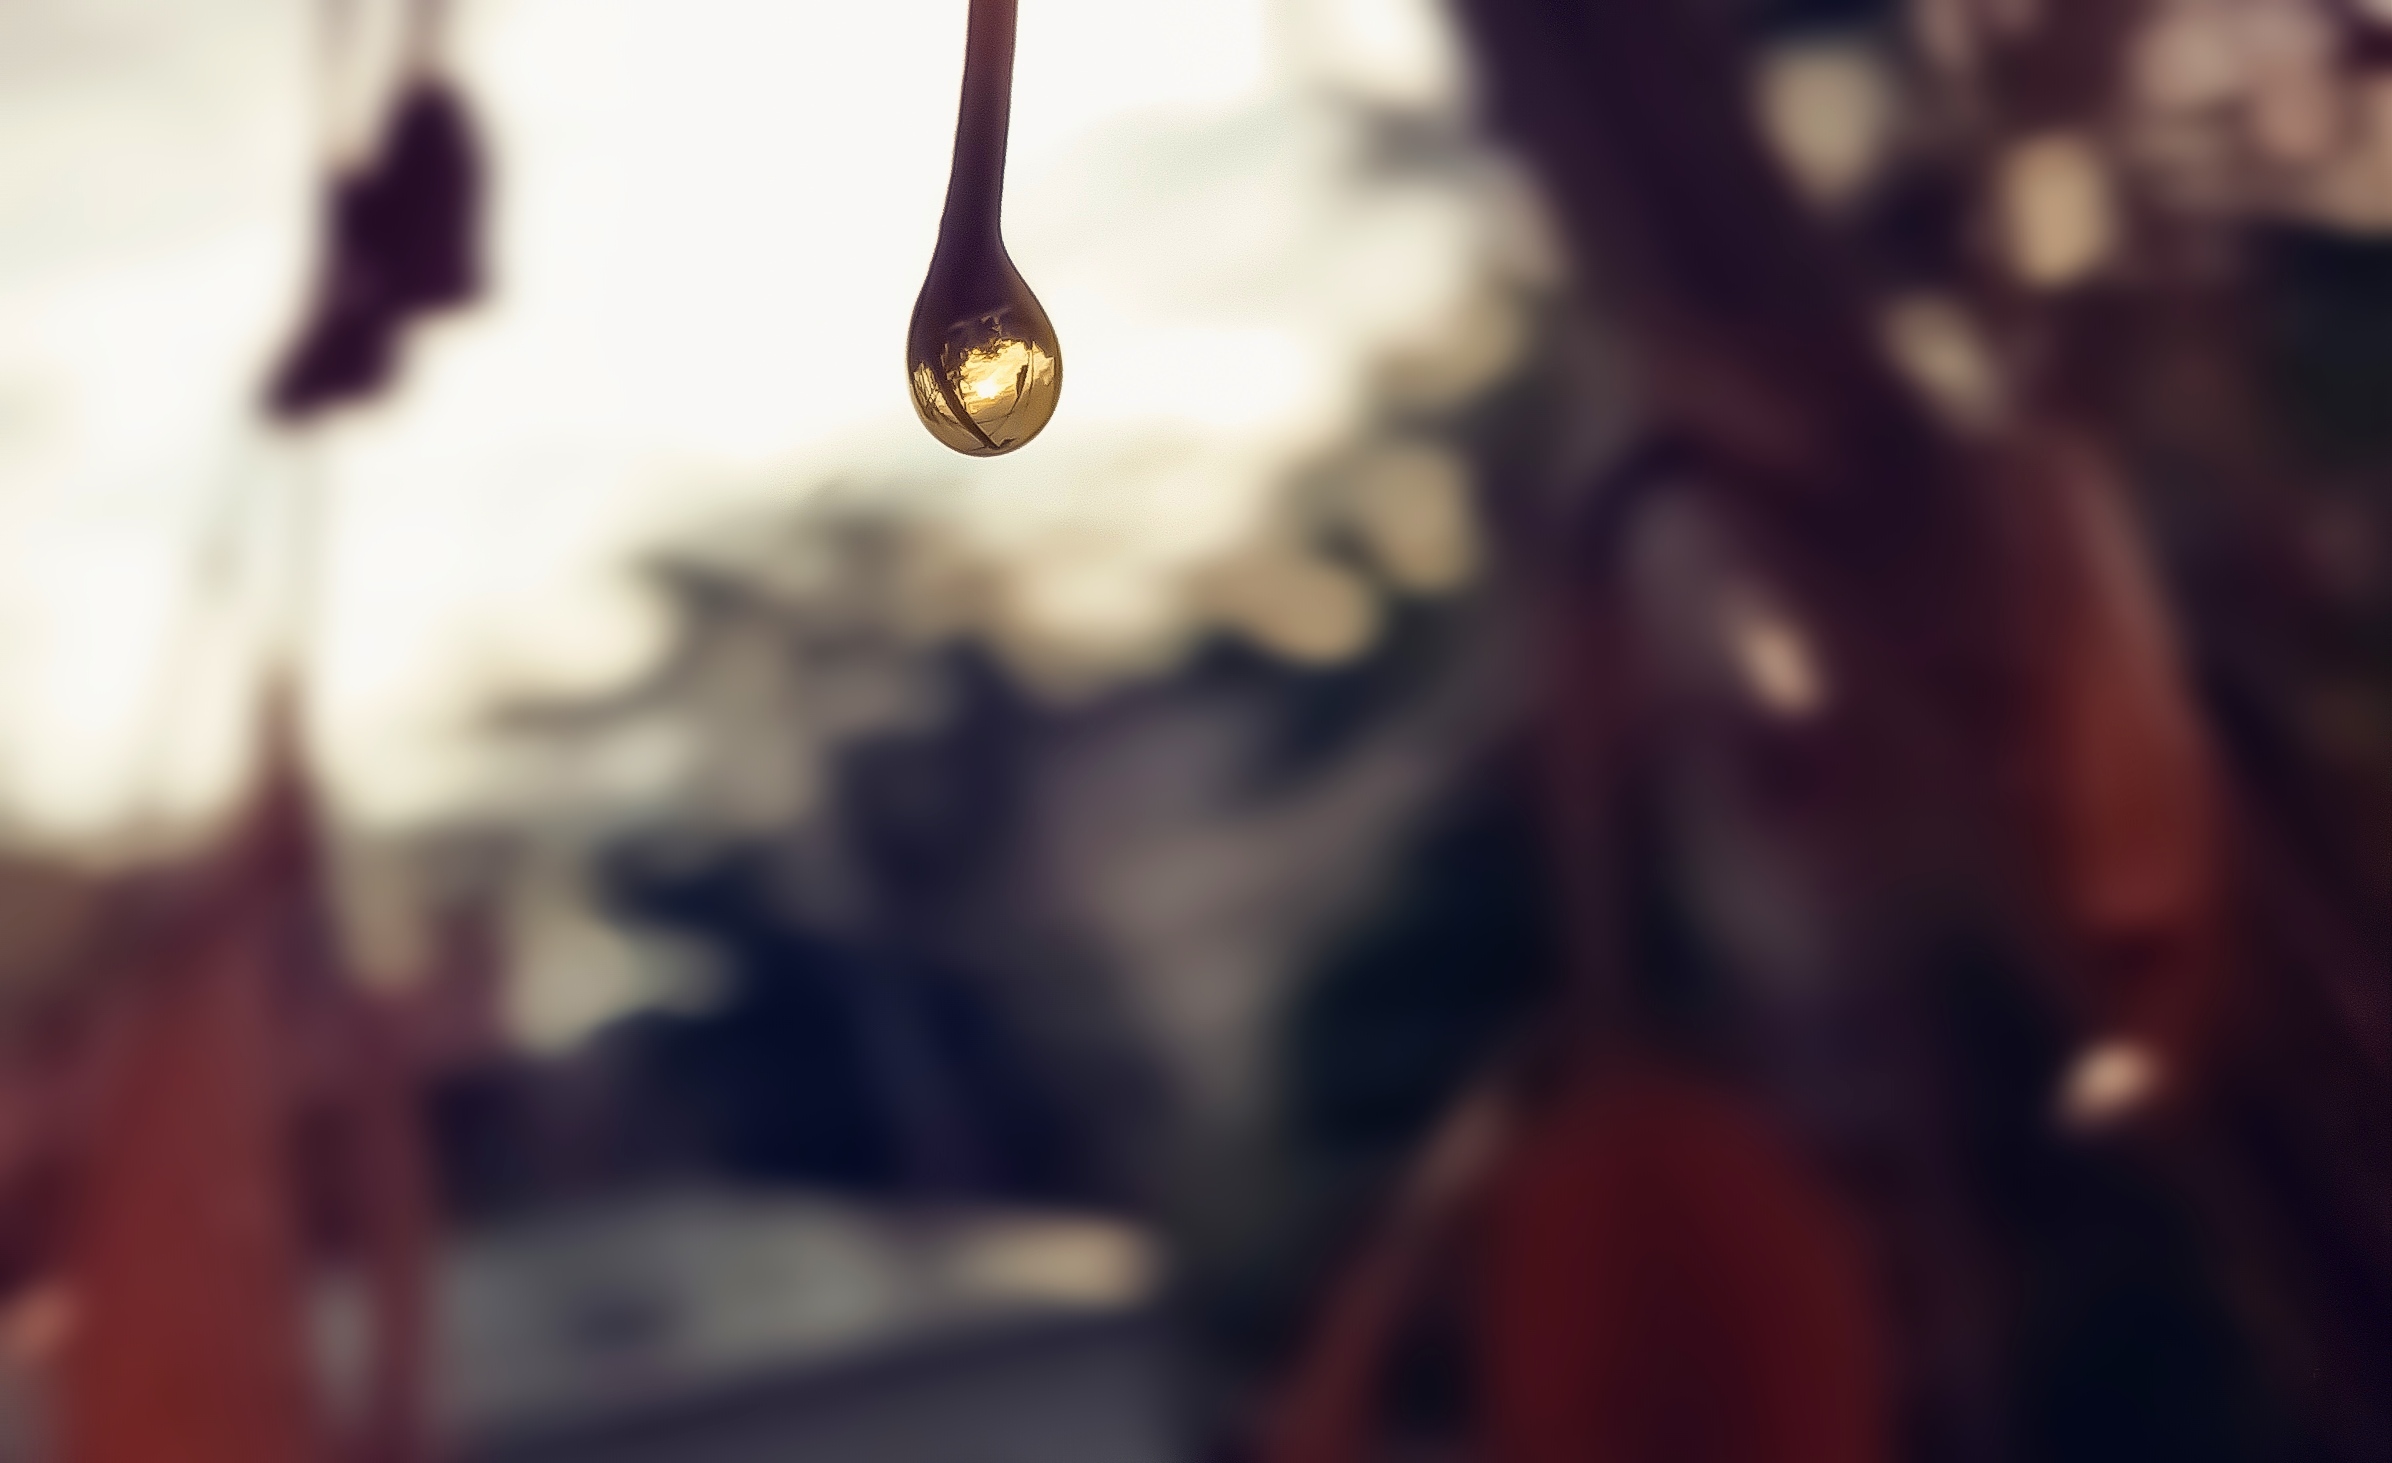
landscape, sea, coast, nature, sand, rock, ocean, horizon, cloud, sky, sun, sunrise, sunset, sunlight, morning, shore, wave, dawn, atmosphere, vacation, dusk, evening, reflection, holiday, seashore, california, material, body of water, hdr, waves, clouds, beautiful, afterglow, wind wave, red, water, light, lighting, leaf, tree, branch, macro photography, photography, wood, drop, plant, Tints and shades, light fixture, metal